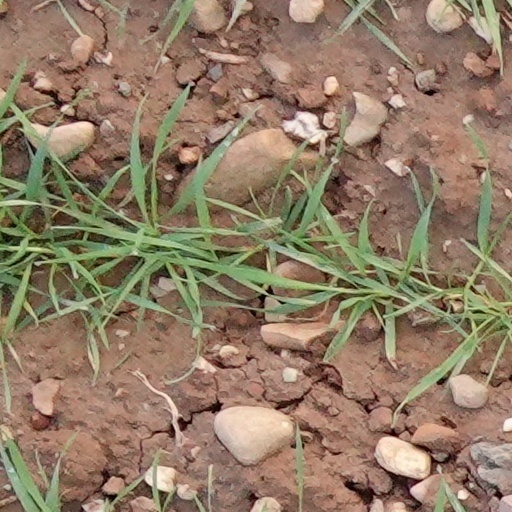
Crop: wheat